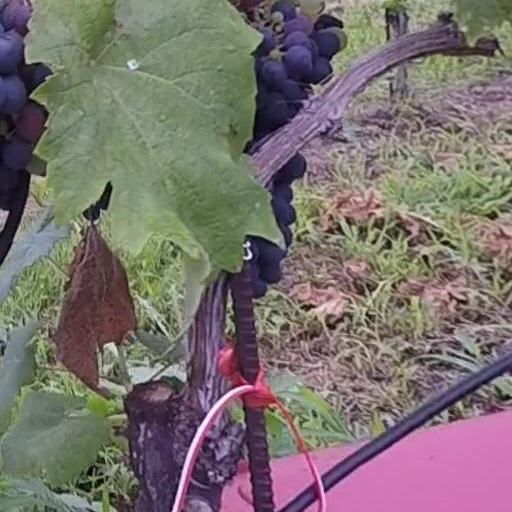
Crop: grape